Jérôme Chiotti

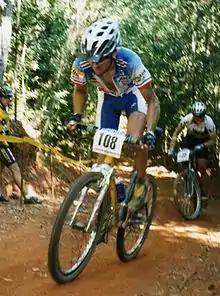
Chiotti in 1996

Jérôme Chiotti (born 18 January 1972) is a French former professional racing cyclist who competed in road, cyclo-cross and mountain bike disciplines. He is most renowned for his victory in the 1996 World Mountain Bike Championships, a title which he later renounced by admitting doping.